Salina Presbyterian Church

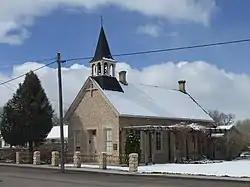

Salina Presbyterian Church (also known as The Crosby Memorial Church) is a historic church at 204 S. 1st East in Salina, Utah.